Millennium Gallery

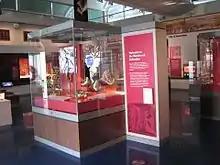
Part of the Metalwork Collection

Sheffield's metalwork collection comprises more than 13,000 objects and has been awarded Designated Collection status by DCMS, signifying a 'pre-eminent collection of national and international importance held in England's non-national museums'. The collection includes what is probably the most extensive grouping of Sheffield-made cutlery, flatware (forks and spoons) and holloware (e.g. bowls, teapots, containers) in existence and was amassed as a reference collection; showcasing examples of excellent design and high quality craftsmanship from around the world to inspire the city’s manufacturers, designers and makers.